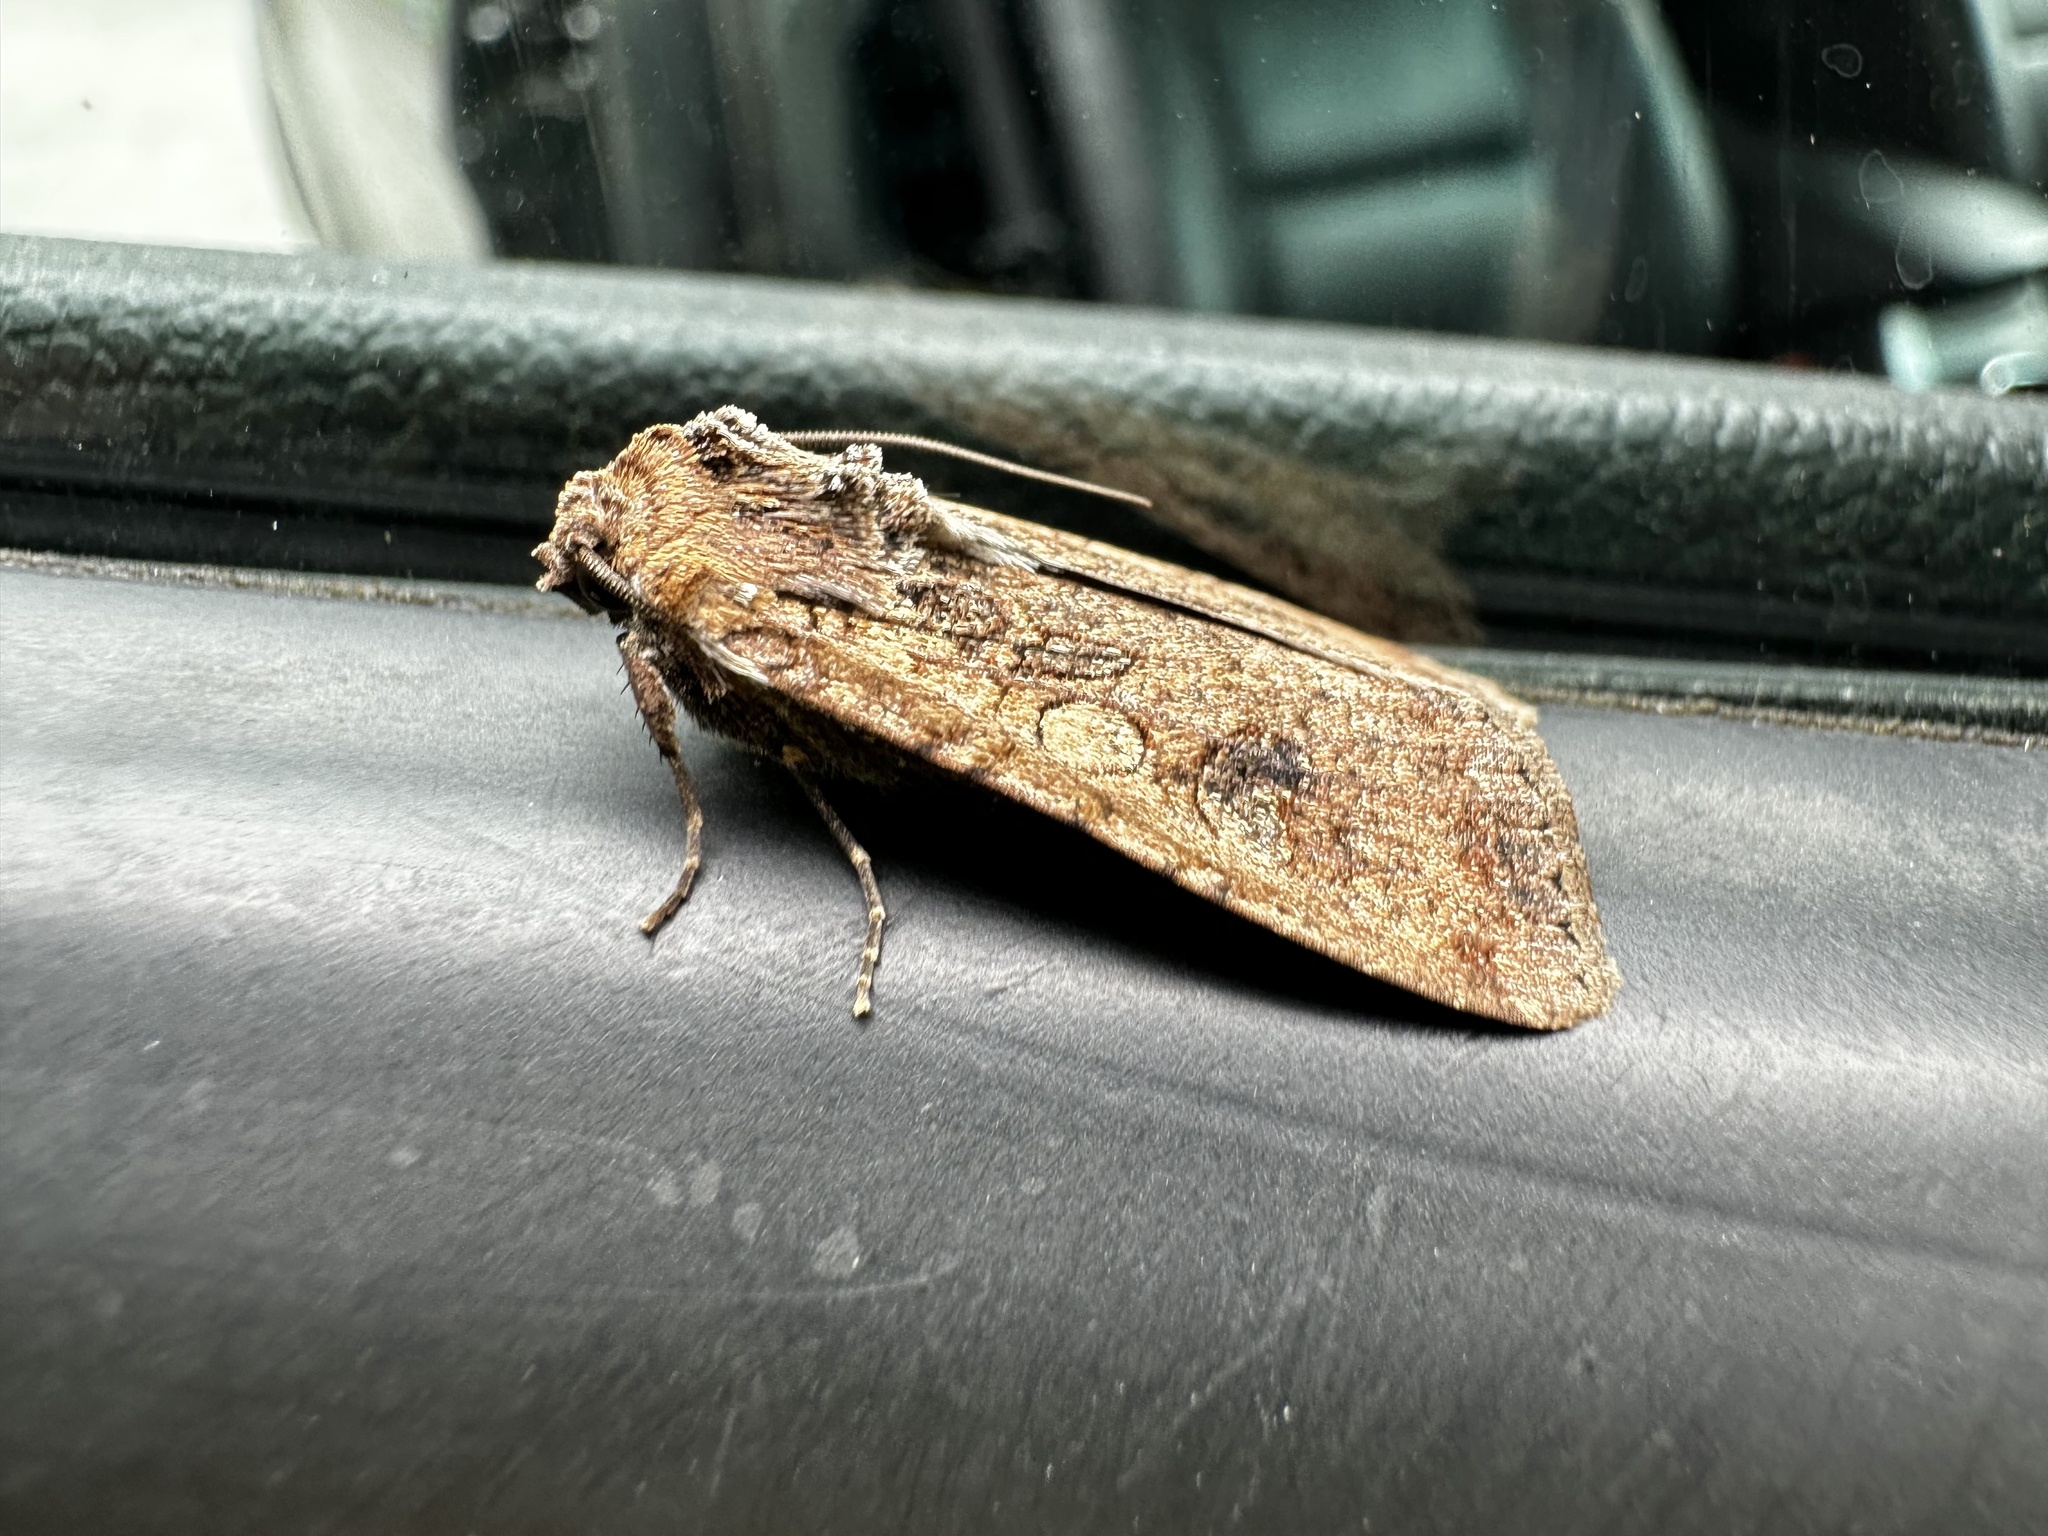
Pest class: cutworms